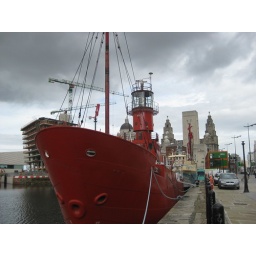
down near Albert dock. I like this red ship and some of the amazing architecture of Liverpool in the background.